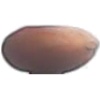
Label: Hazelnut 1